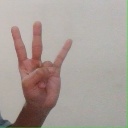
अक्षर: क्ष